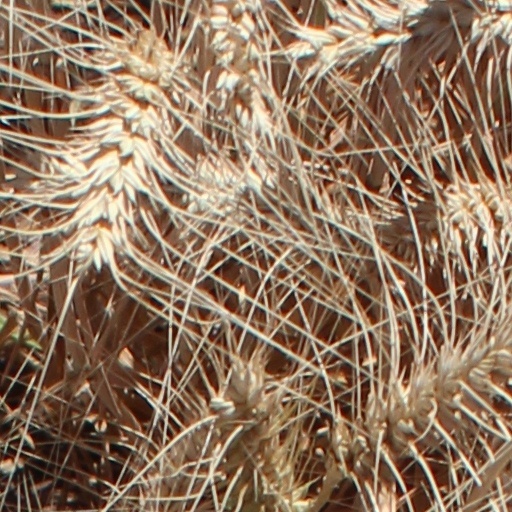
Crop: wheat